Galvanized Yankees

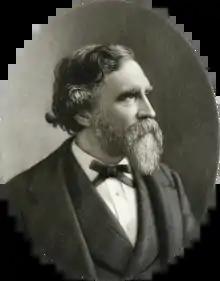
Samuel Bowles, who popularized the term

The National Park Service describes the origin of the expression "galvanized Yankee" in a bulletin published in 1992 for visitors to the Gateway Arch National Park (then known as the Jefferson National Expansion Memorial):